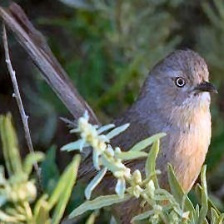
Species: WRENTIT
Scientific name: CHAMAEA FASCIATA